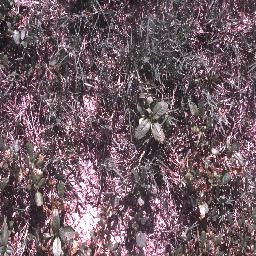
Label: negative